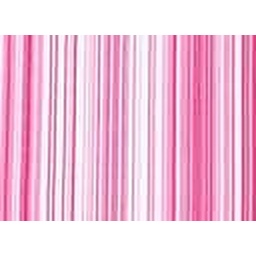
here is striped pink and if ur a person who is interested in pink alot choose this picture to make ur day!